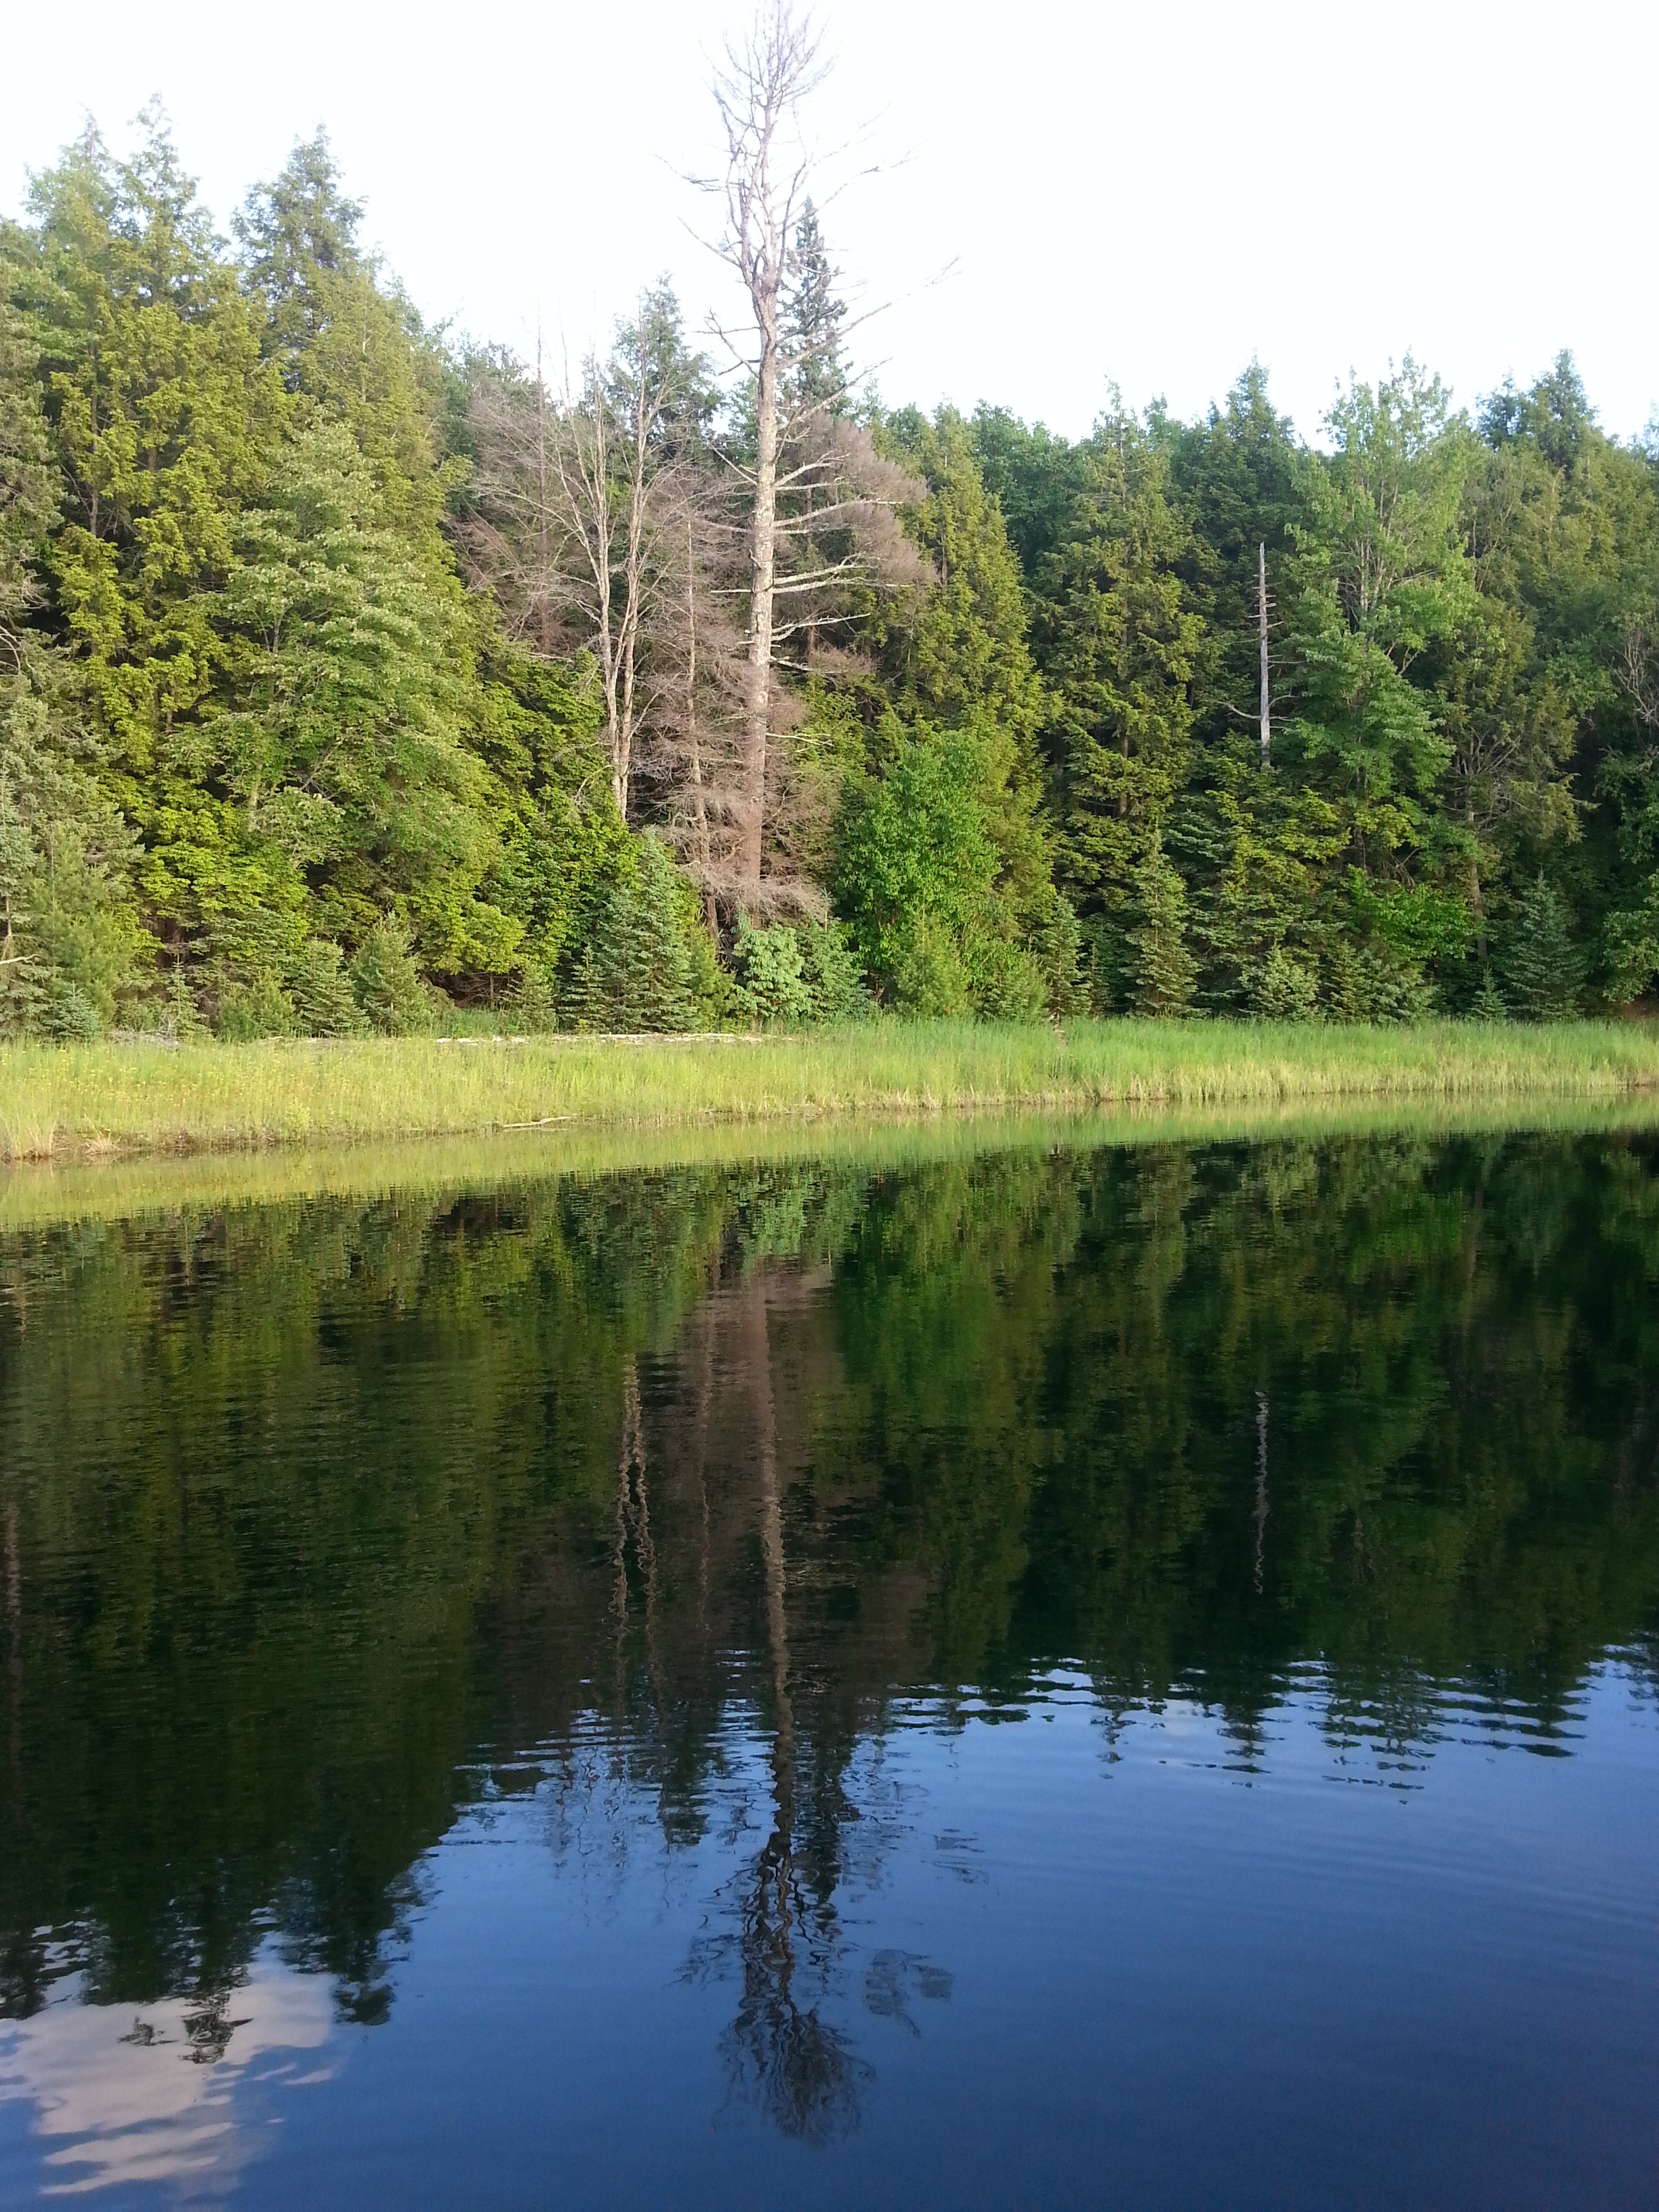
landscape, tree, water, nature, plant, shore, lake, river, pond, reflection, scenic, reservoir, dead tree, body of water, trees, wetland, beautiful, habitat, loch, tarn, fish pond, woody plant